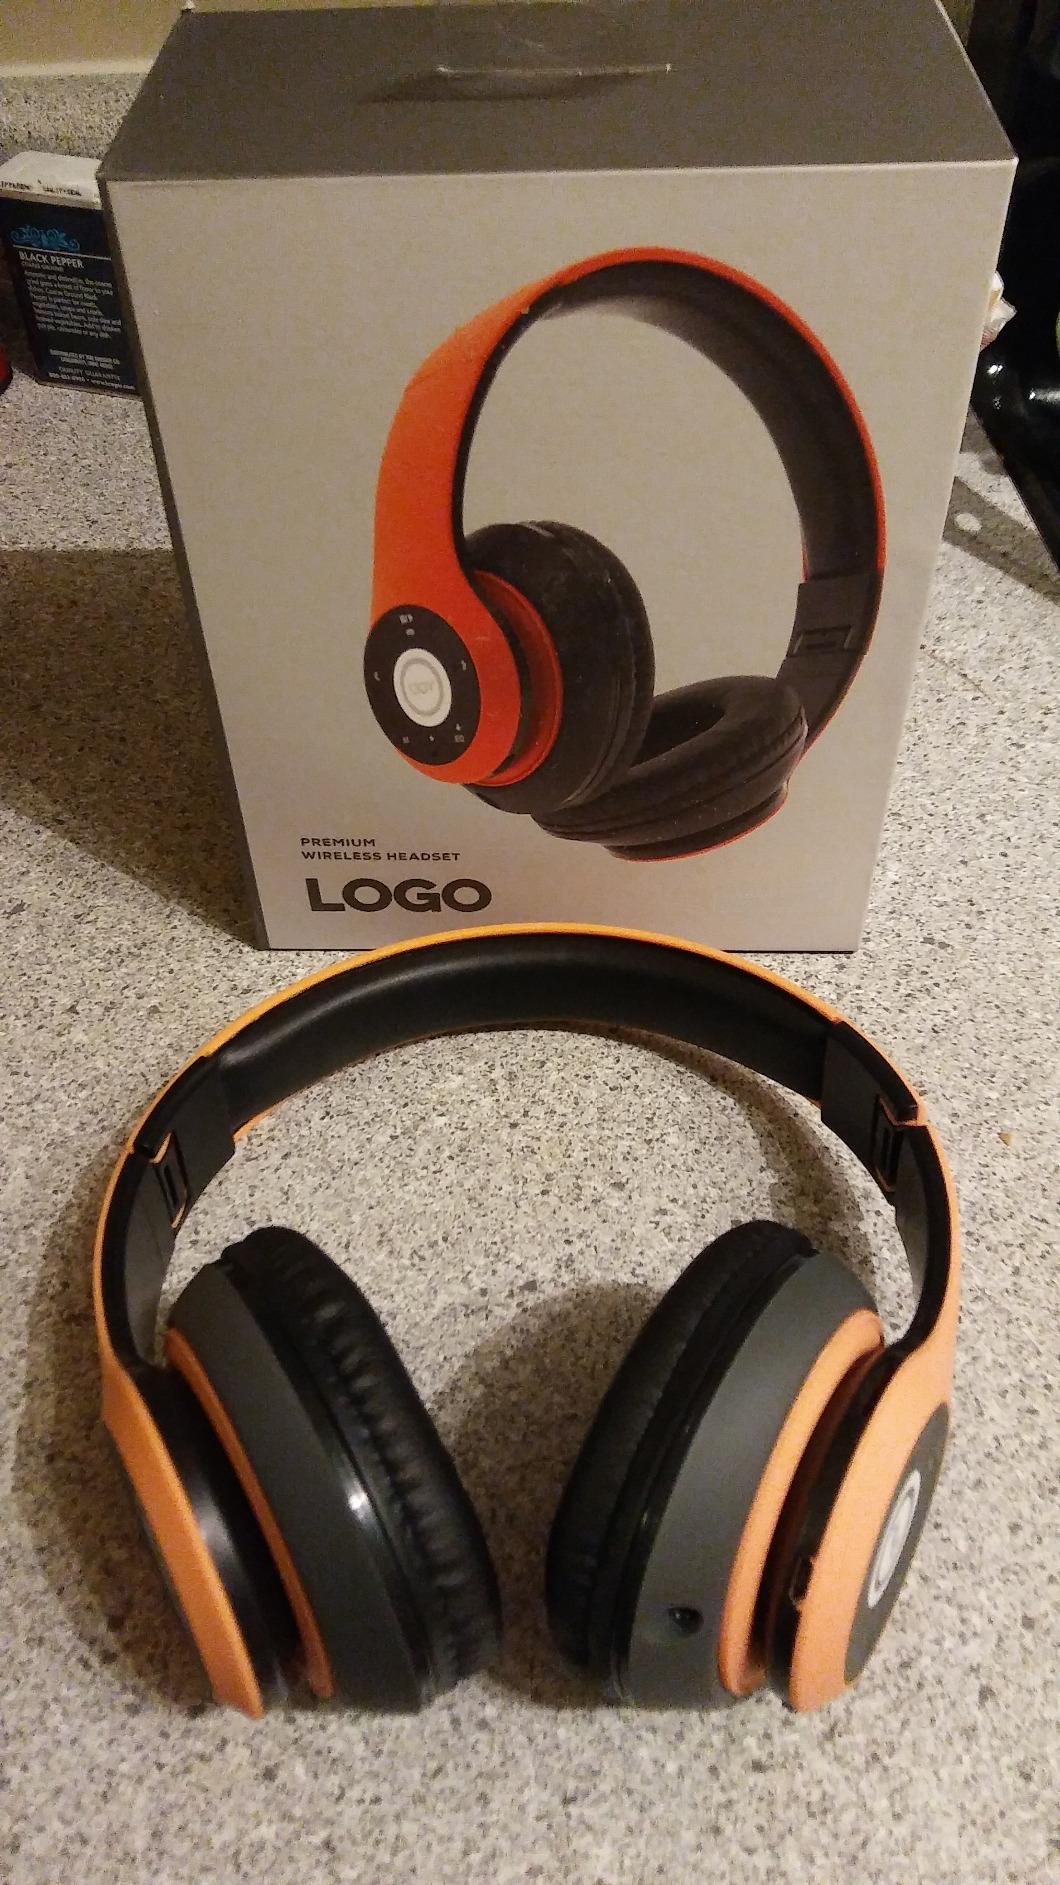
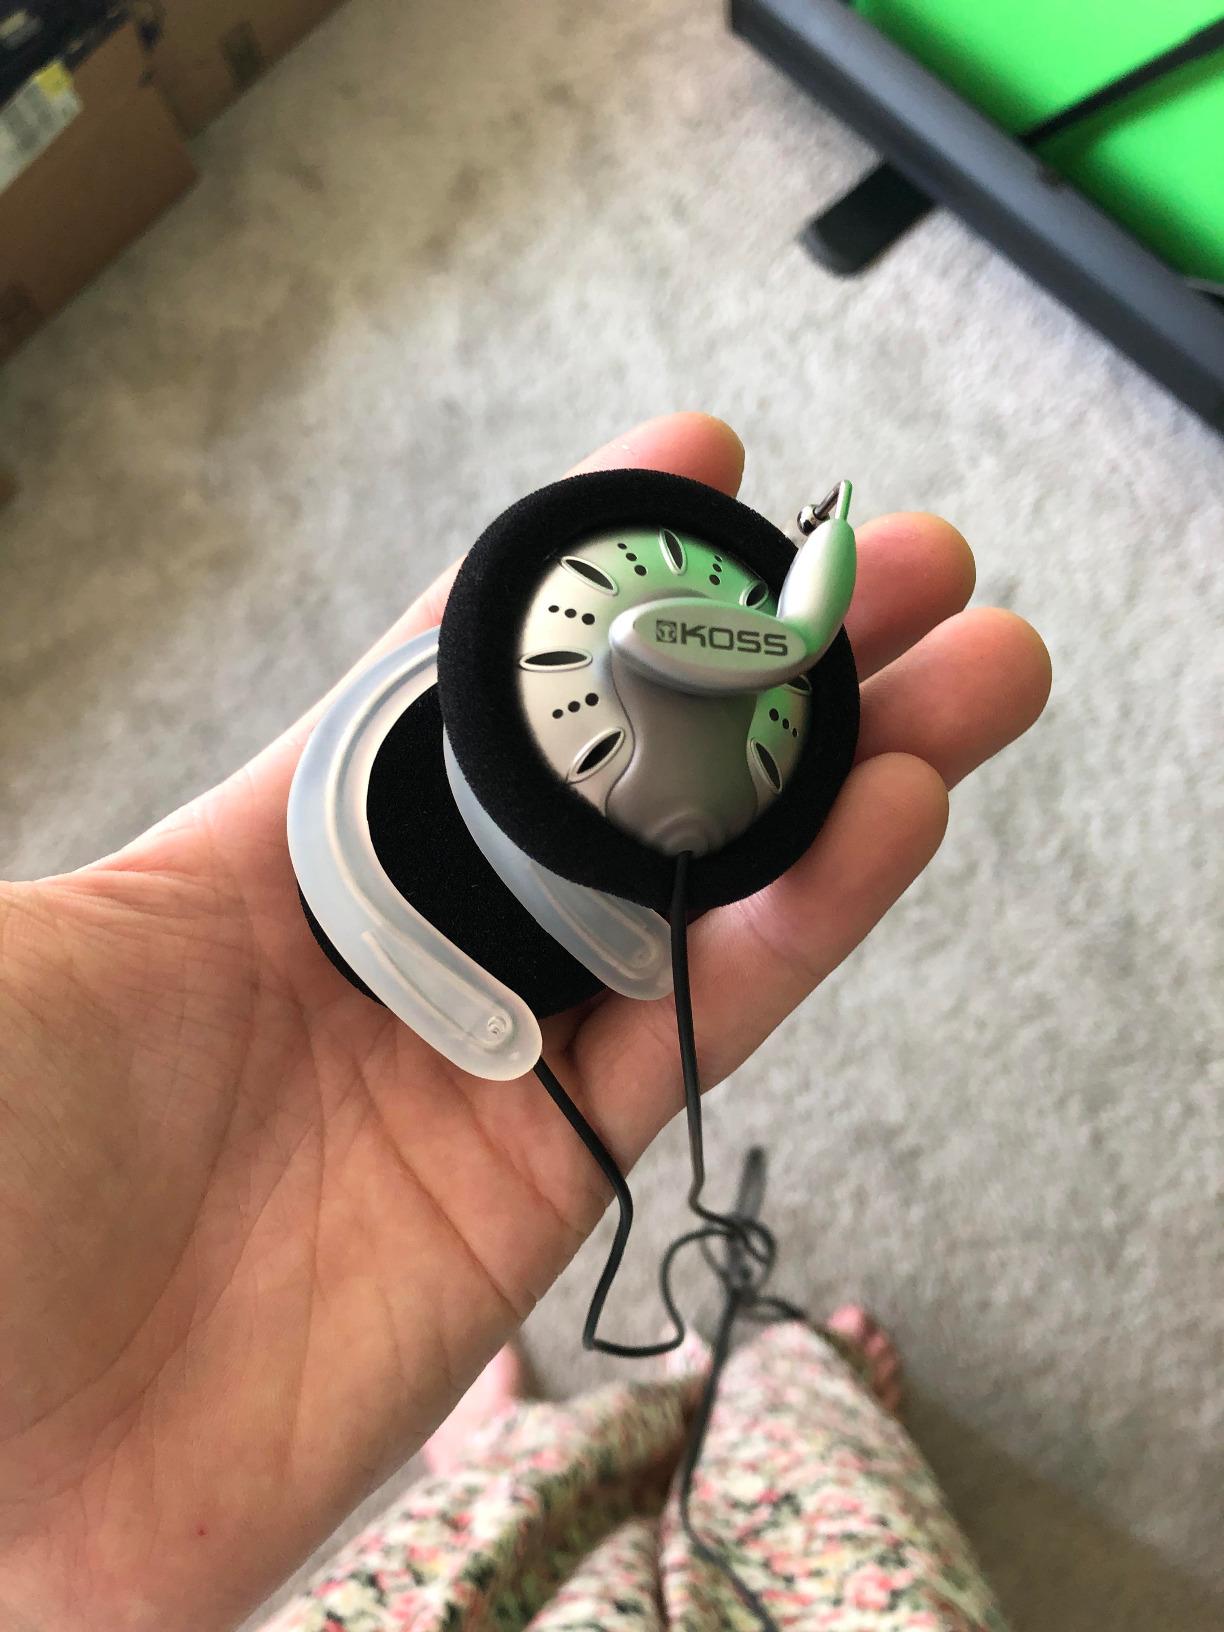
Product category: headphones
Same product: no